Rossignola

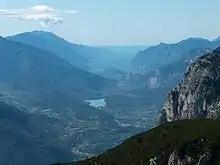
Rossignola has been grown in the Verona province, including around Lake Garda "(pictured)", but it is a distinct variety from the ancient Lake Garda grape Rosetta di Montagna.

The Italian botanist Ciro Pollini (1782–1833) noted that Rossignola was growing in Verona at least as early as 1818. The synonyms "Rossetta del Lago" and "Rossignola di Montagna" has led to some speculation that the grape was related to the nearly extinct and no longer commercially cultivated Lake Garda variety Rosetta di Montagna but according to Master of Wine Jancis Robinson and Swiss geneticist Dr. José Vouillamoz the two varieties are distinct. A similarity in synonyms also leads to Rossignola often being confused with the Lombardy wine grape Rossola nera that is an offspring of Nebbiolo.